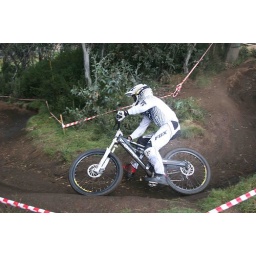
Rick Boyer Rails it home in the NSW downhill mountain bike state series Feb 2010